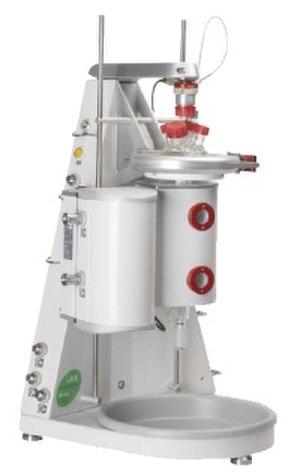
Le calorimètre est un appareil destiné à mesurer les échanges de chaleur. Cet échange peut se produire entre plusieurs corps, mettre en jeu des changements d'état ou des réactions chimiques. Le calorimètre constitue un système thermodynamique isolé, ce qui implique qu'il n'y a pas d'échange de matière et d'énergie avec le milieu extérieur. Néanmoins, cela ne signifie pas qu'il n'y a pas des transferts de chaleur entre les différentes parties de l'ensemble calorimétrique.